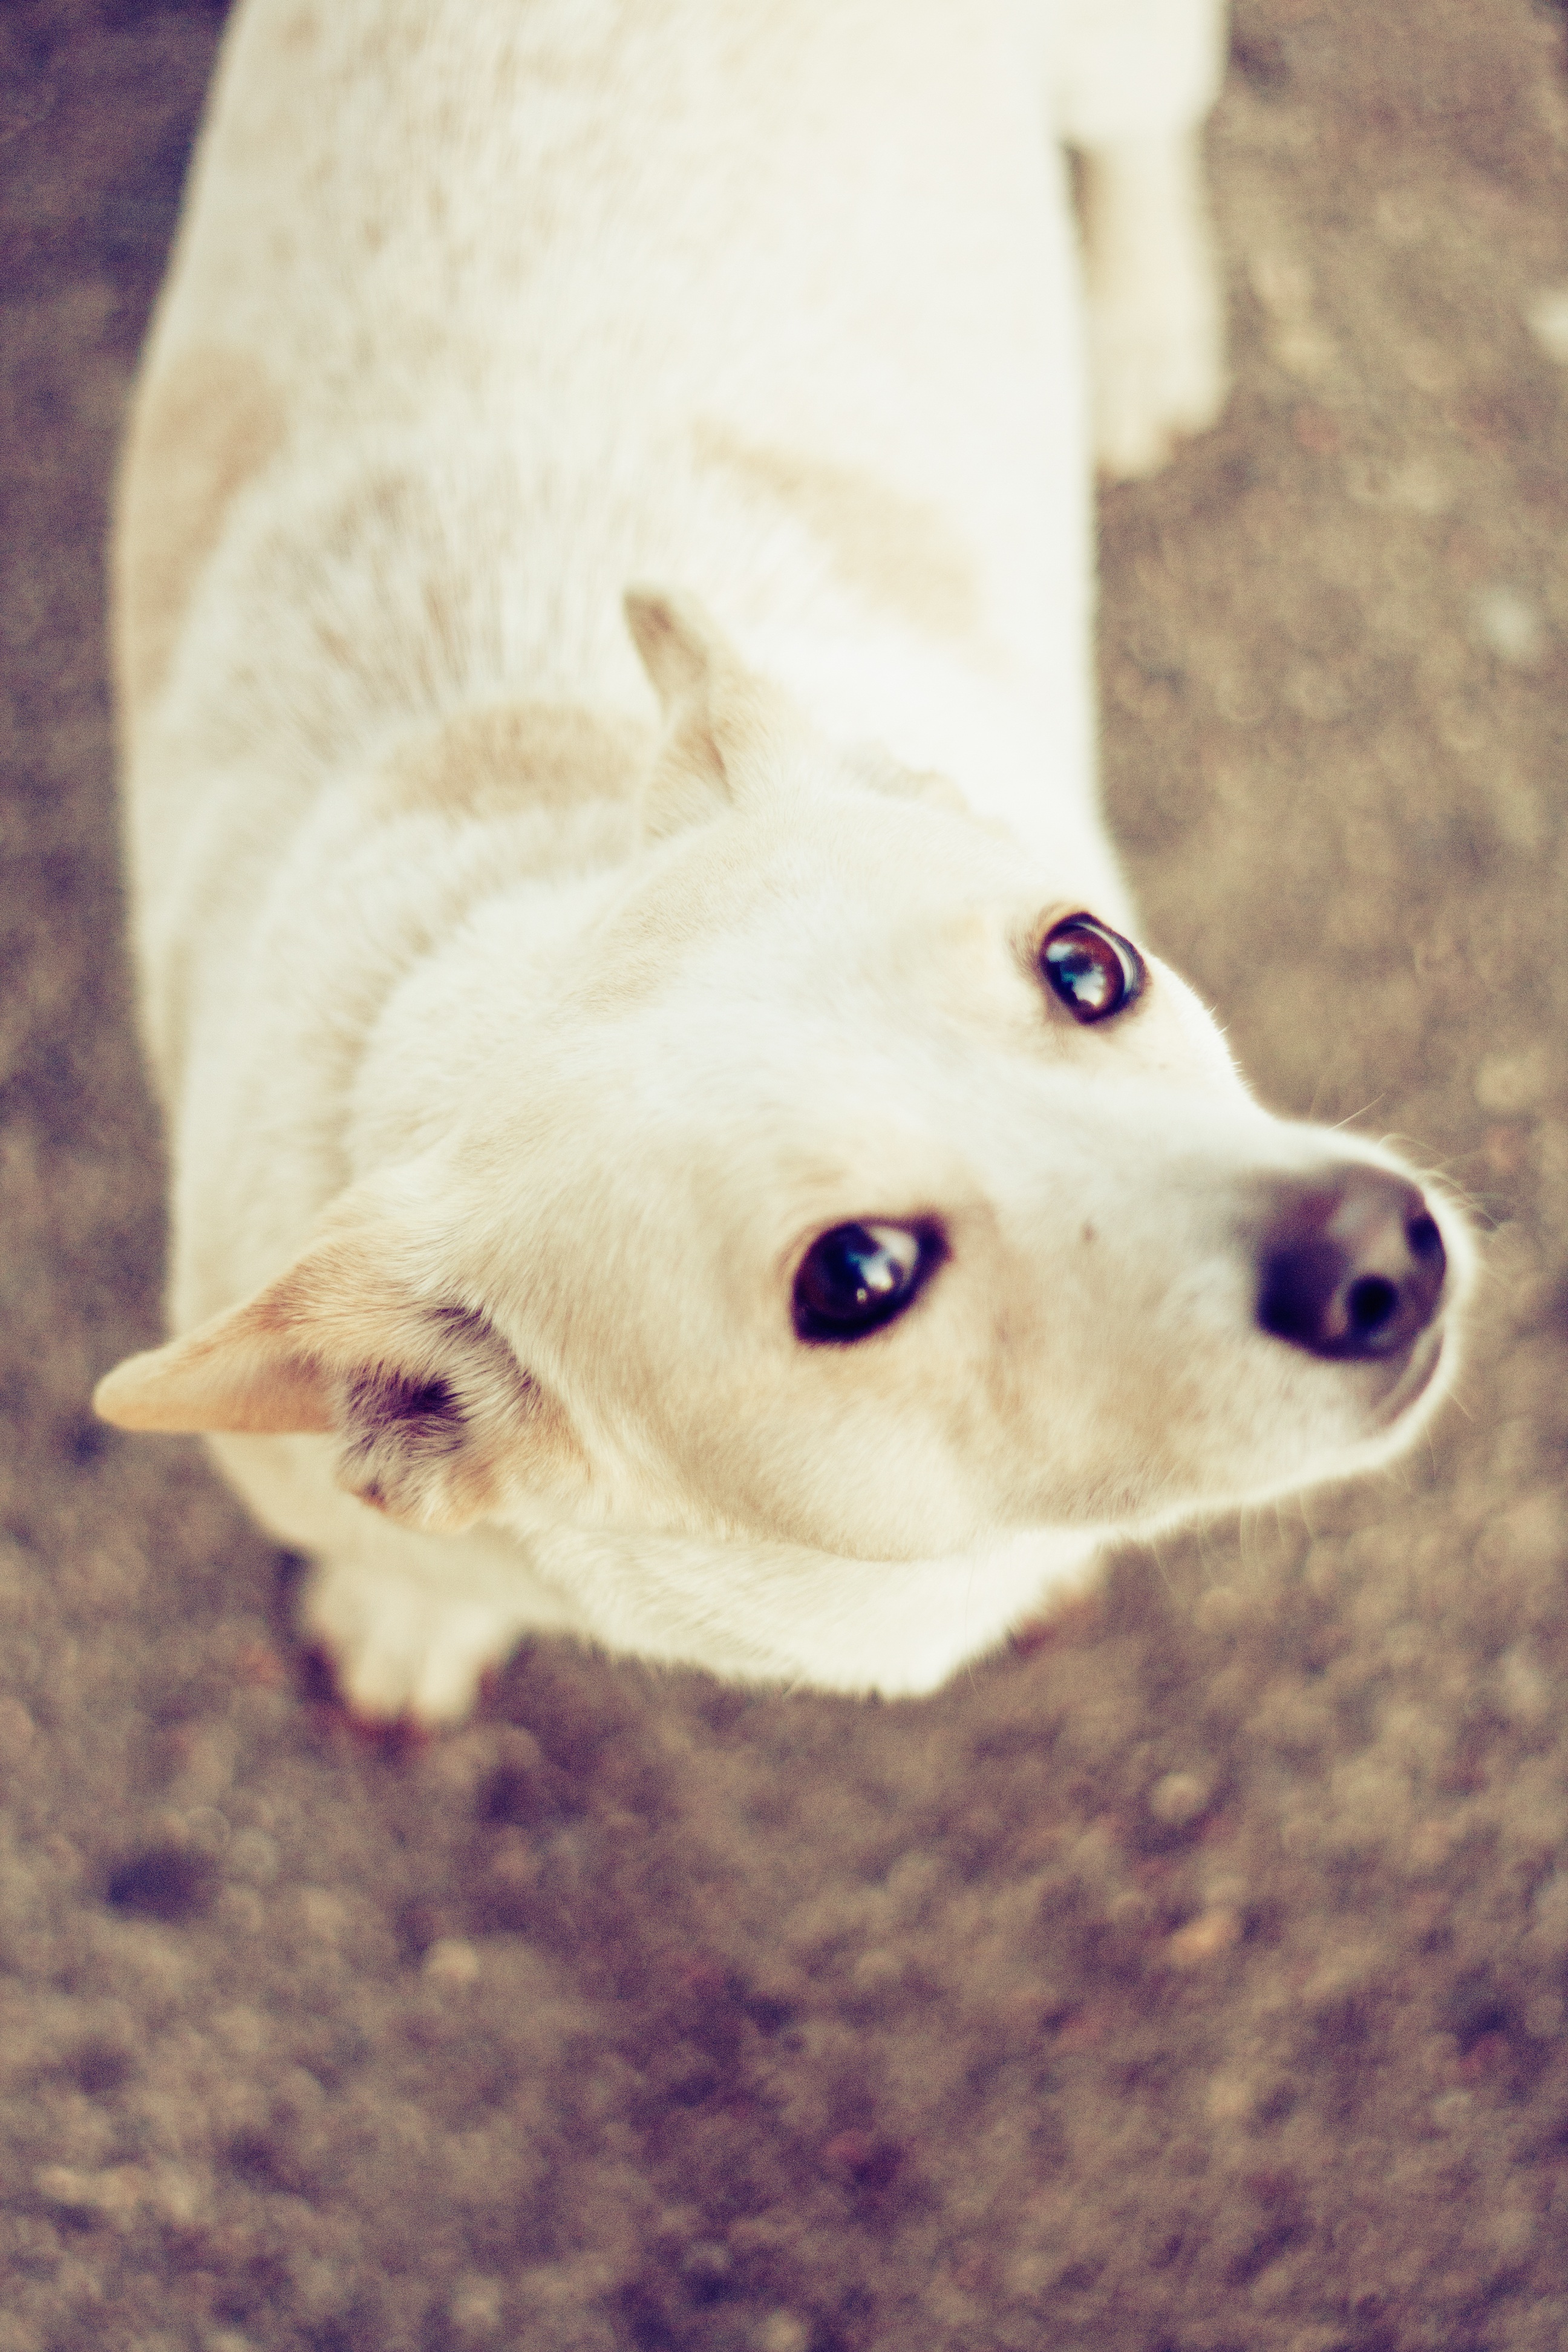
white, sweet, puppy, dog, cute, pet, small, mammal, close up, nose, eyes, vertebrate, siberian husky, dog like mammal, dog breed group